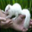
Label: squirrel